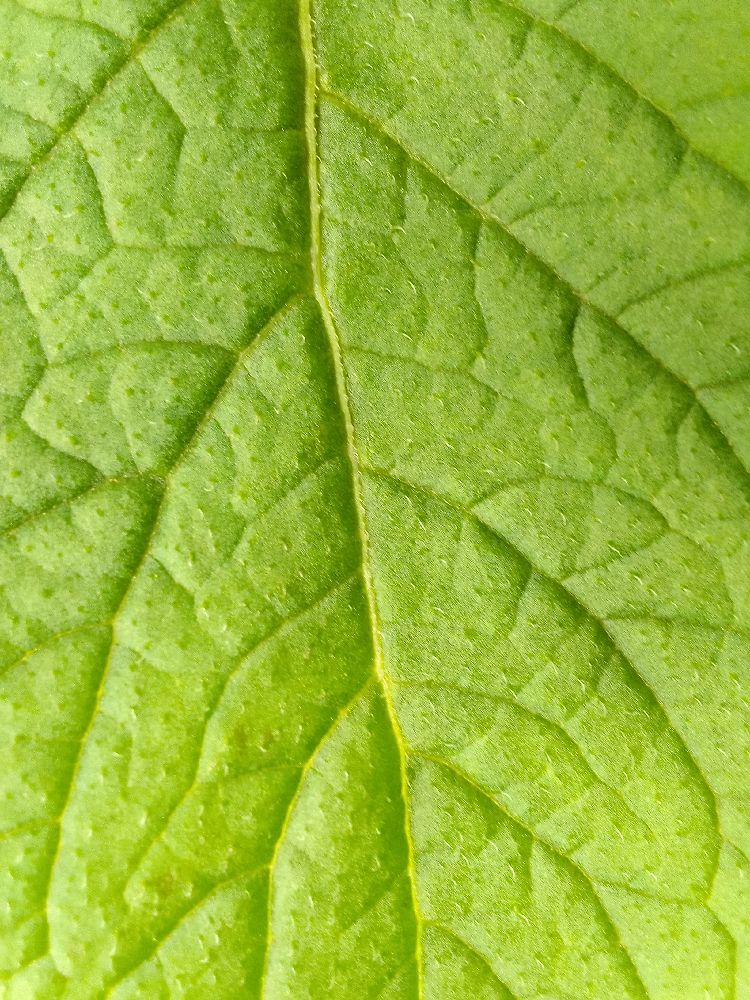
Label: Healthy